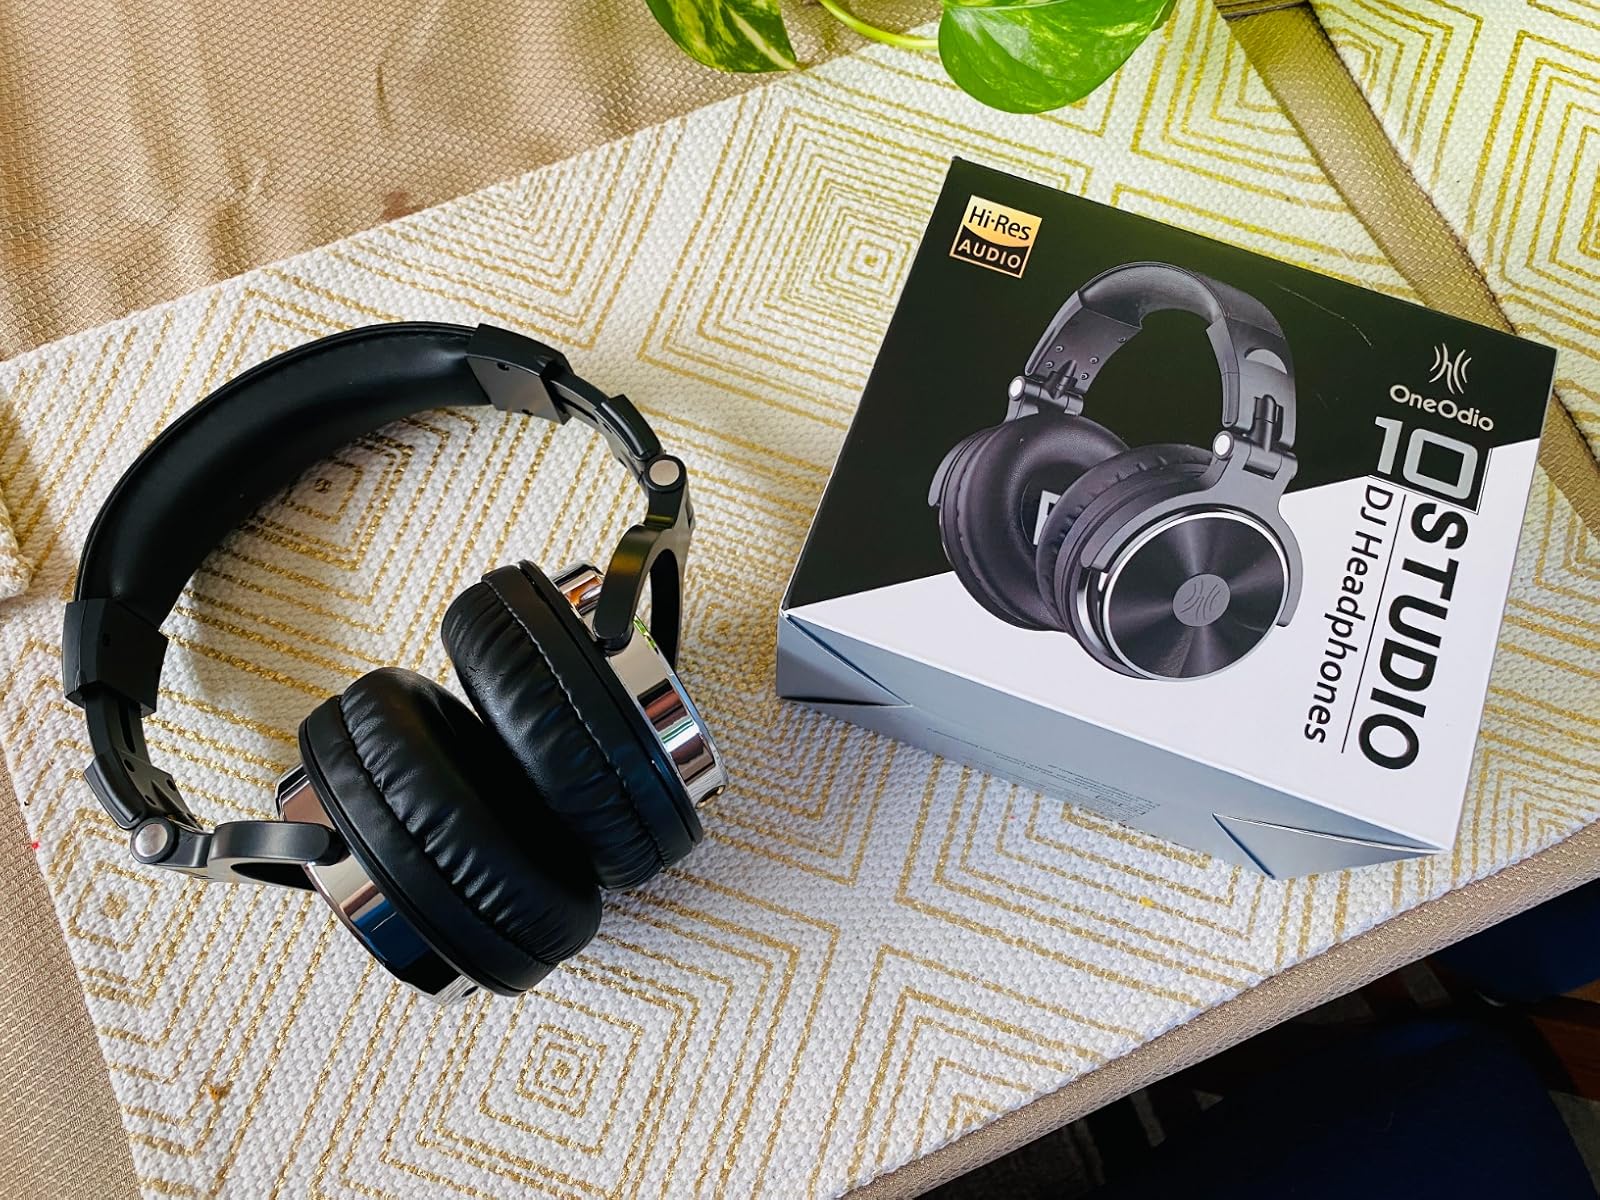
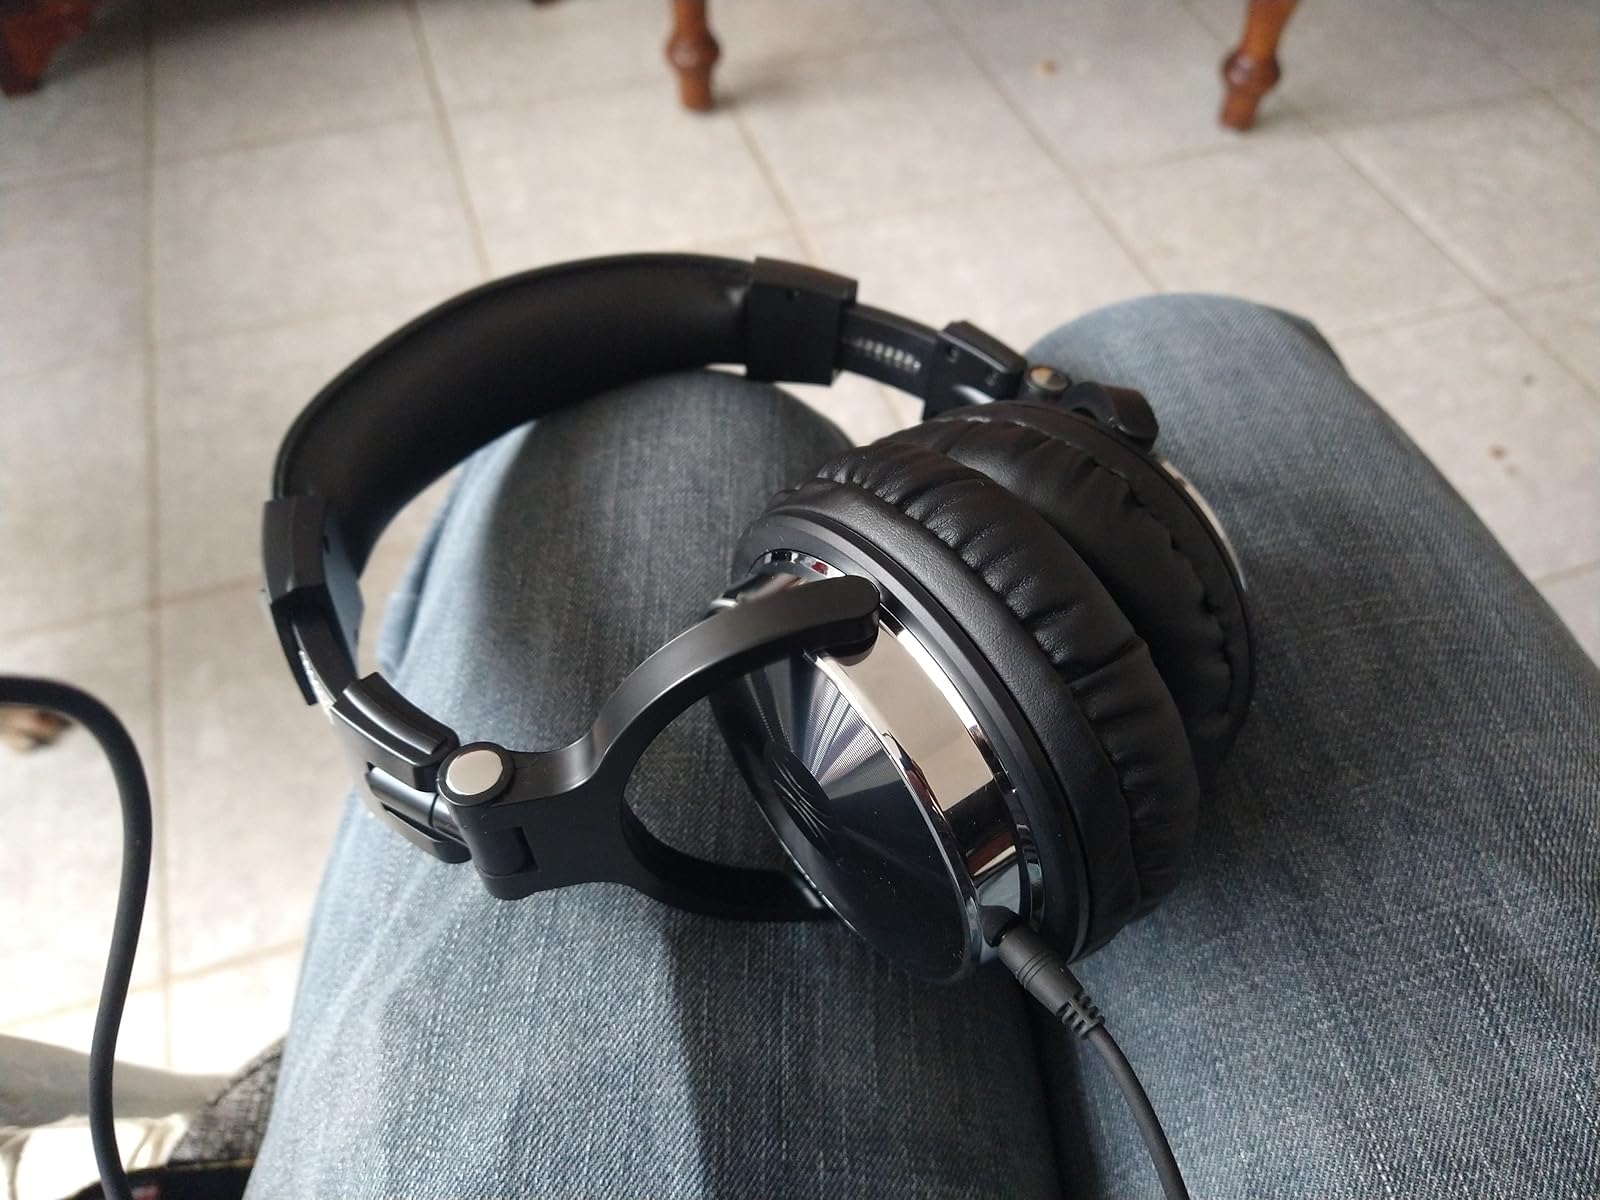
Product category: headphones
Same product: yes